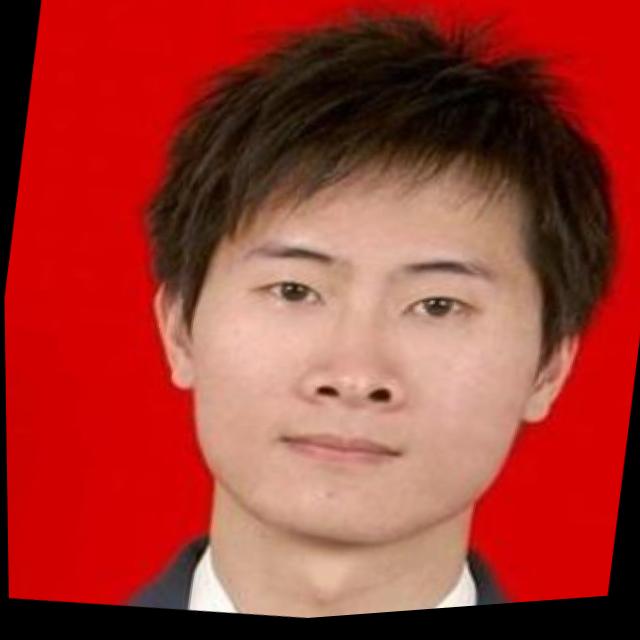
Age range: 21-44